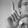
ASL letter: L